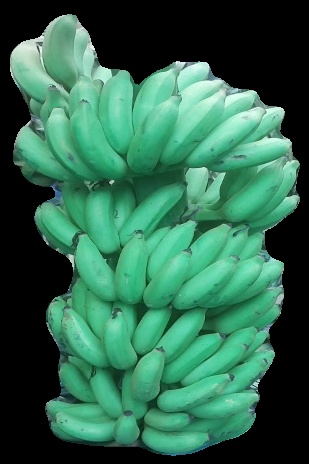
Variety: elakki-bale
Grade: grade1